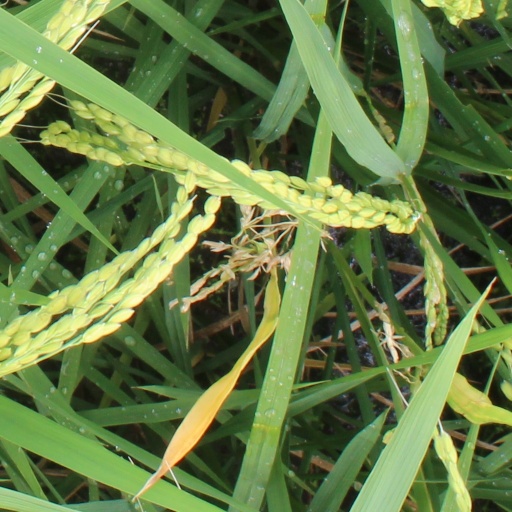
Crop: rice